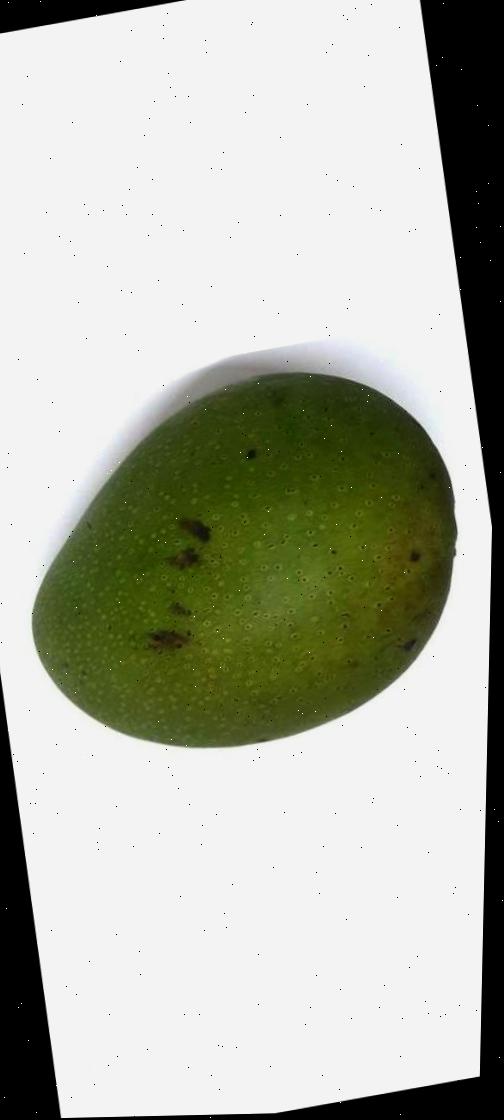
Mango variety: Ashshina Zhinuk